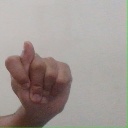
अक्षर: ट